Shin Mi-Nauk

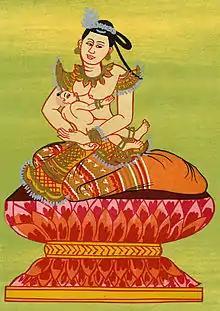
As the Anauk Mibaya nat

Shin Mi-Nauk, also known as Nang Hswe Hking, was a senior queen consort of King Minkhaung I of Ava from 1400 to 1407. She was the mother of Crown Prince Minye Kyawswa, who is one of the most celebrated generals in Burmese history, and King Thihathu of Ava. Mi-Nauk was a daughter of Hsongamhpa, the "saopha" (chief) of Shan state of Mohnyin. She was married to Minkhaung, son King Swa Saw Ke of Ava when Ava and Mohnyin were in a rare period of good relations in 1389. From 1391 to 1395, she gave birth to three sons, Minye Kyawswa, Minye Thihathu and Minye Kyawhtin, and a daughter, Saw Pyei Chantha at Pyinzi, which was Minkhaung's fief.